Tacoma Narrows Bridge (1950)

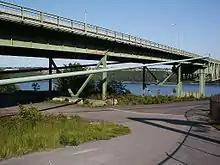
The -long west approach viaduct. Tower #3 (far right; closest to the suspended structure) extends to the shoreline. Was originally part of Galloping Gertie

Construction of the main cables began by erecting their wide catwalks in July. On July 17, 1949, the first catwalk line was towed via tugboat across the Narrows, then lifted onto the towers. The catwalks, consisting of wire base cables, cyclone-wire fencing, and a center section of wood slats, were erected in sections. On September 15, the catwalks were completed and the spinning gear was in place. Harold Hills, a field engineer for Roebling's Sons Company, became the first man to cross the Narrows via the catwalks. On the following day, Harry Cornelius, an inspector for the WTBA became the second to cross the Narrows on the catwalks.